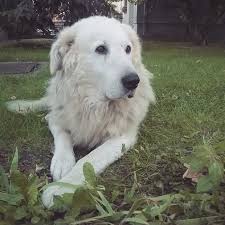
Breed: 223-n000067-kuvasz